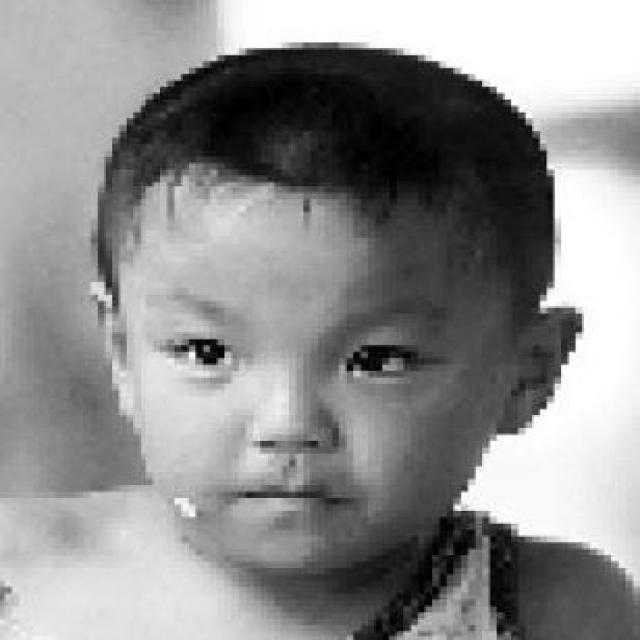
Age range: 0-12